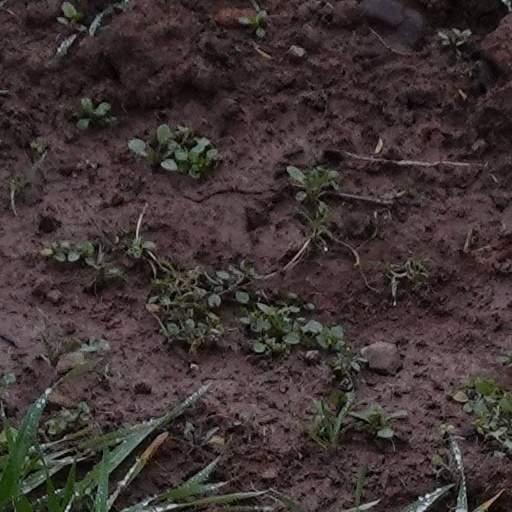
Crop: wheat